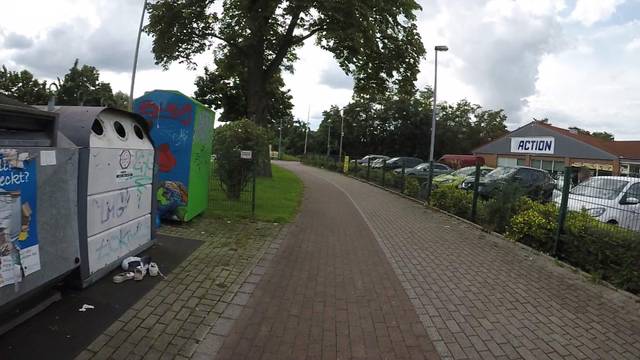
Region: Germany
Coordinates: 51.527, 7.193